Green, Green My Valley Now

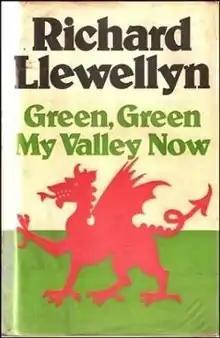
First edition (publ. Michael Joseph)

Green, Green My Valley Now is a 1975 novel by Richard Llewellyn. It is the final of three sequels to the better known "How Green Was My Valley".